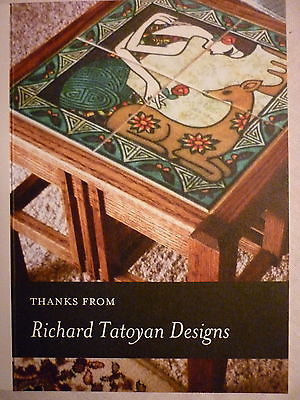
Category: table